Jacob Ammen

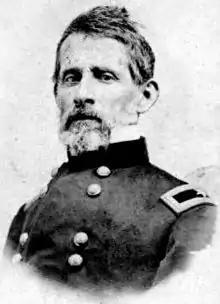
Jacob Ammenphoto taken between 1861 and 1865

Jacob Ammen (January 7, 1806 – February 6, 1894) was a college professor, civil engineer, and a general in the Union Army during the American Civil War. His younger brother, Daniel Ammen, was an admiral in the United States Navy.